Joakim Frederik Schouw

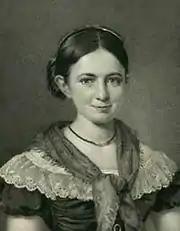
LPeter Gemzøe: "Susette Dalgas"

Schouw married Susanne (Susette) Marie Augustine Peschier Dalgas, (1798-1844), a daughter of priest at the French Reformed Church in Fredericia Jean Marc Dalgar (1756–1811). They first met each other in her brother Christian Dalgas' home in Livorno. Schouw's travel companion, Henrik Stampe, married another Dalgas sister, Christine, who was also there at the time. The wedding took place on 24 April 1827 in Christiansborg Chapel in Copenhagen.